Scandals of the Ulysses S. Grant administration

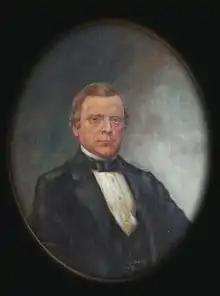

In 1871, the New York Custom House collected more revenue from imports than any other port in the United States. By 1872, two congressional investigations and one by the Treasury Office under Secretary George S. Boutwell looked into allegations of a corruption ring set up at the New York Custom House under two Grant collector appointments, Moses H. Grinnell and Thomas Murphy. Both Grinnell and Murphy allowed private merchants to store goods not claimed on the docks in private warehouses for exorbitant fees. Grant's secretaries Horace Porter and Orville E. Babcock and Grant's friend George K. Leet, owner of a private warehouse, allegedly shared in these profits. Secretary Boutwell advocated a reform to keep imports on company dock areas rather than being stored at designated warehouses in New York. Grant's third collector appointment, Chester A. Arthur, implemented Boutwell's reform. On May 25, 1870, Boutwell had implemented reforms that reduced public cartage and government costs, stopped officer gratuities, and decreased port smuggling, but on July 2, 1872, U.S. Senator Carl Schurz insinuated in a speech that no reforms had been undertaken and that the old abuses at the custom-house continued. The New York Times claimed that Schurz's speech was "carefully prepared" and "more or less disfigured and discolored by error." The second thorough congressional investigation concluded that abuses either did not exist, had been corrected, or were in the process of being corrected.